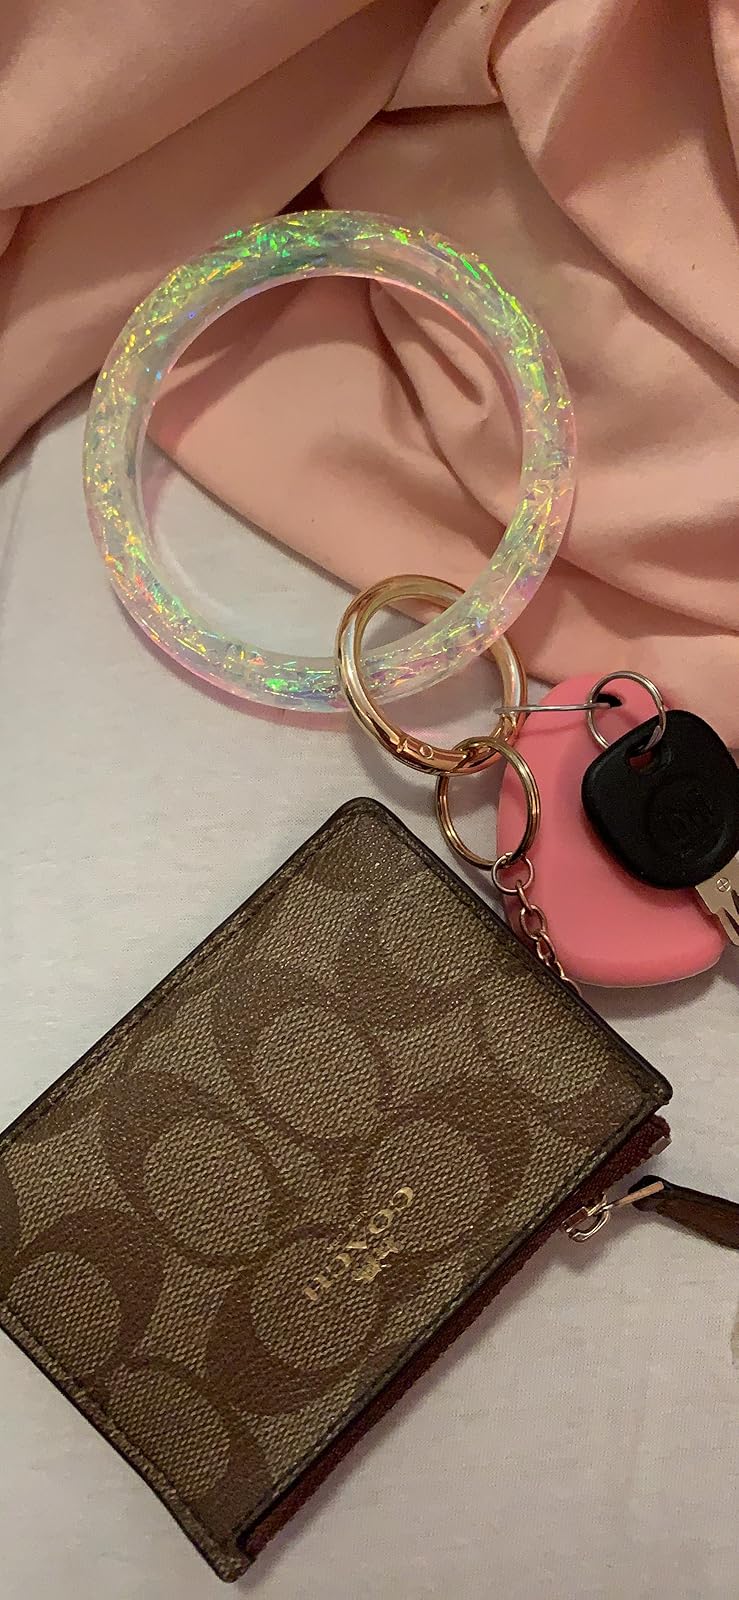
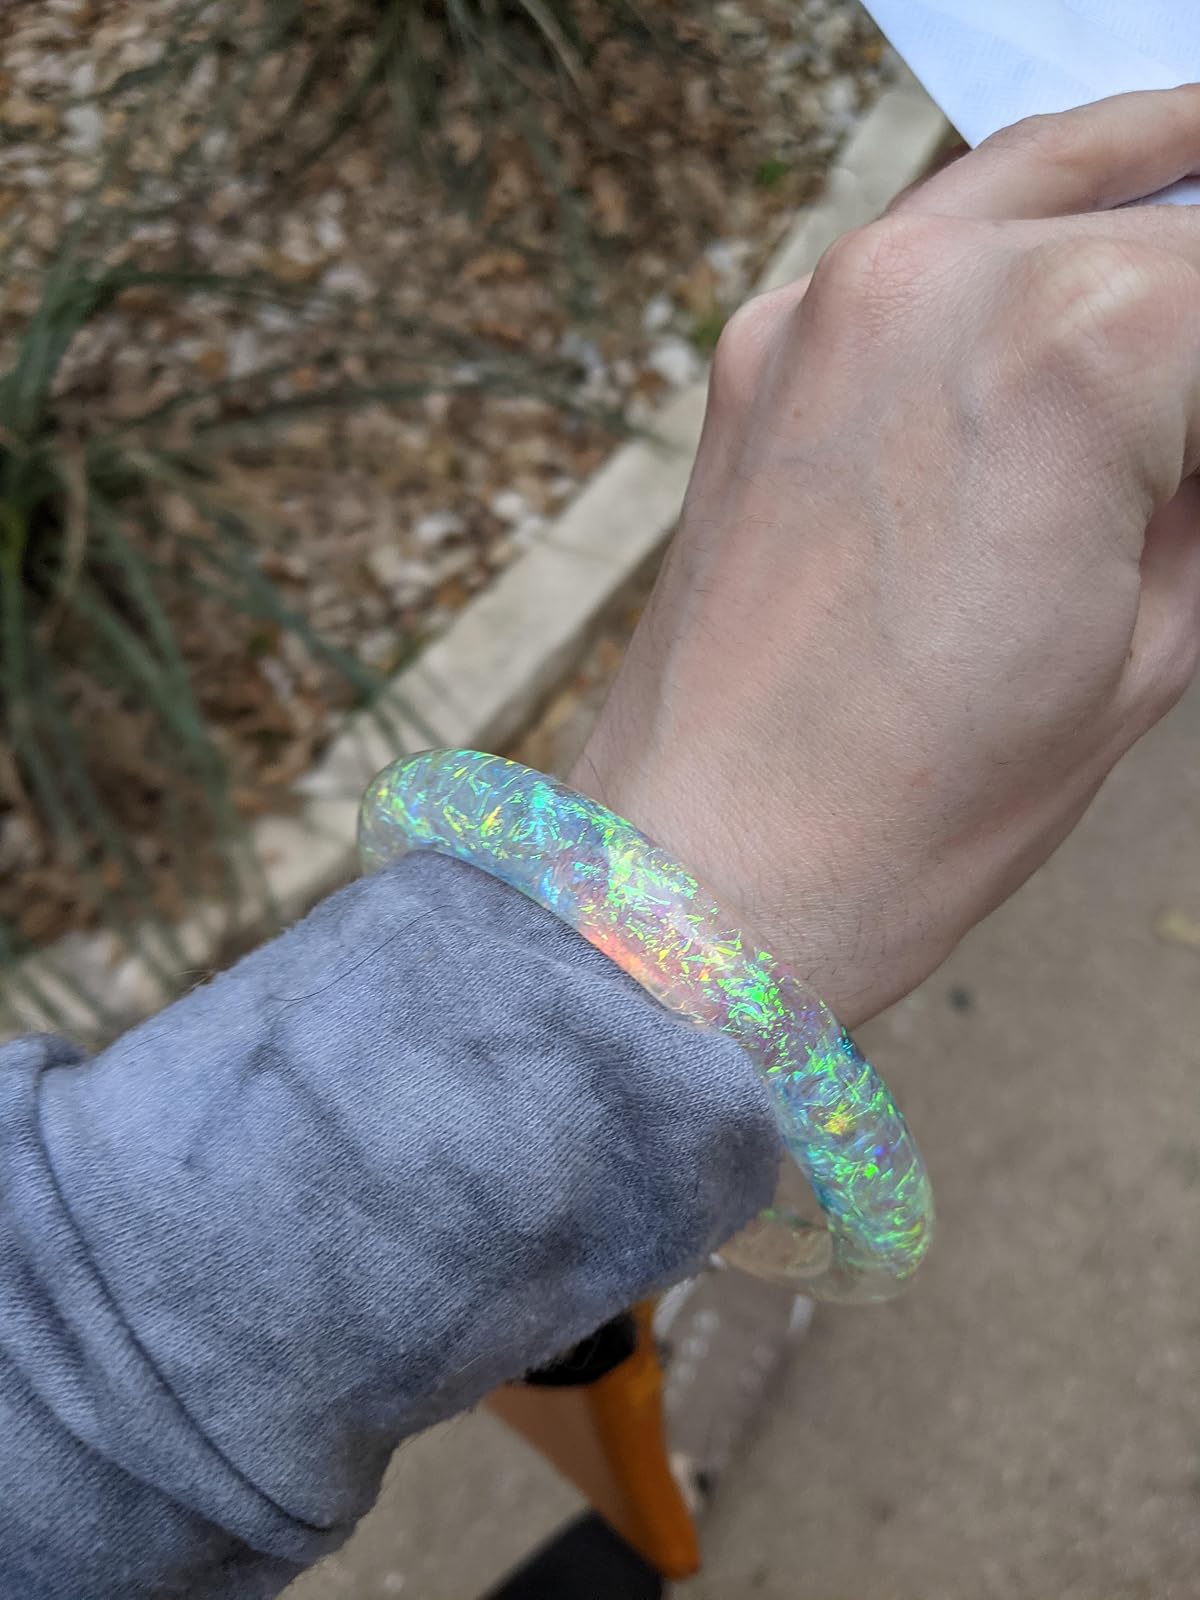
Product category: accessories_keychain
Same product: yes